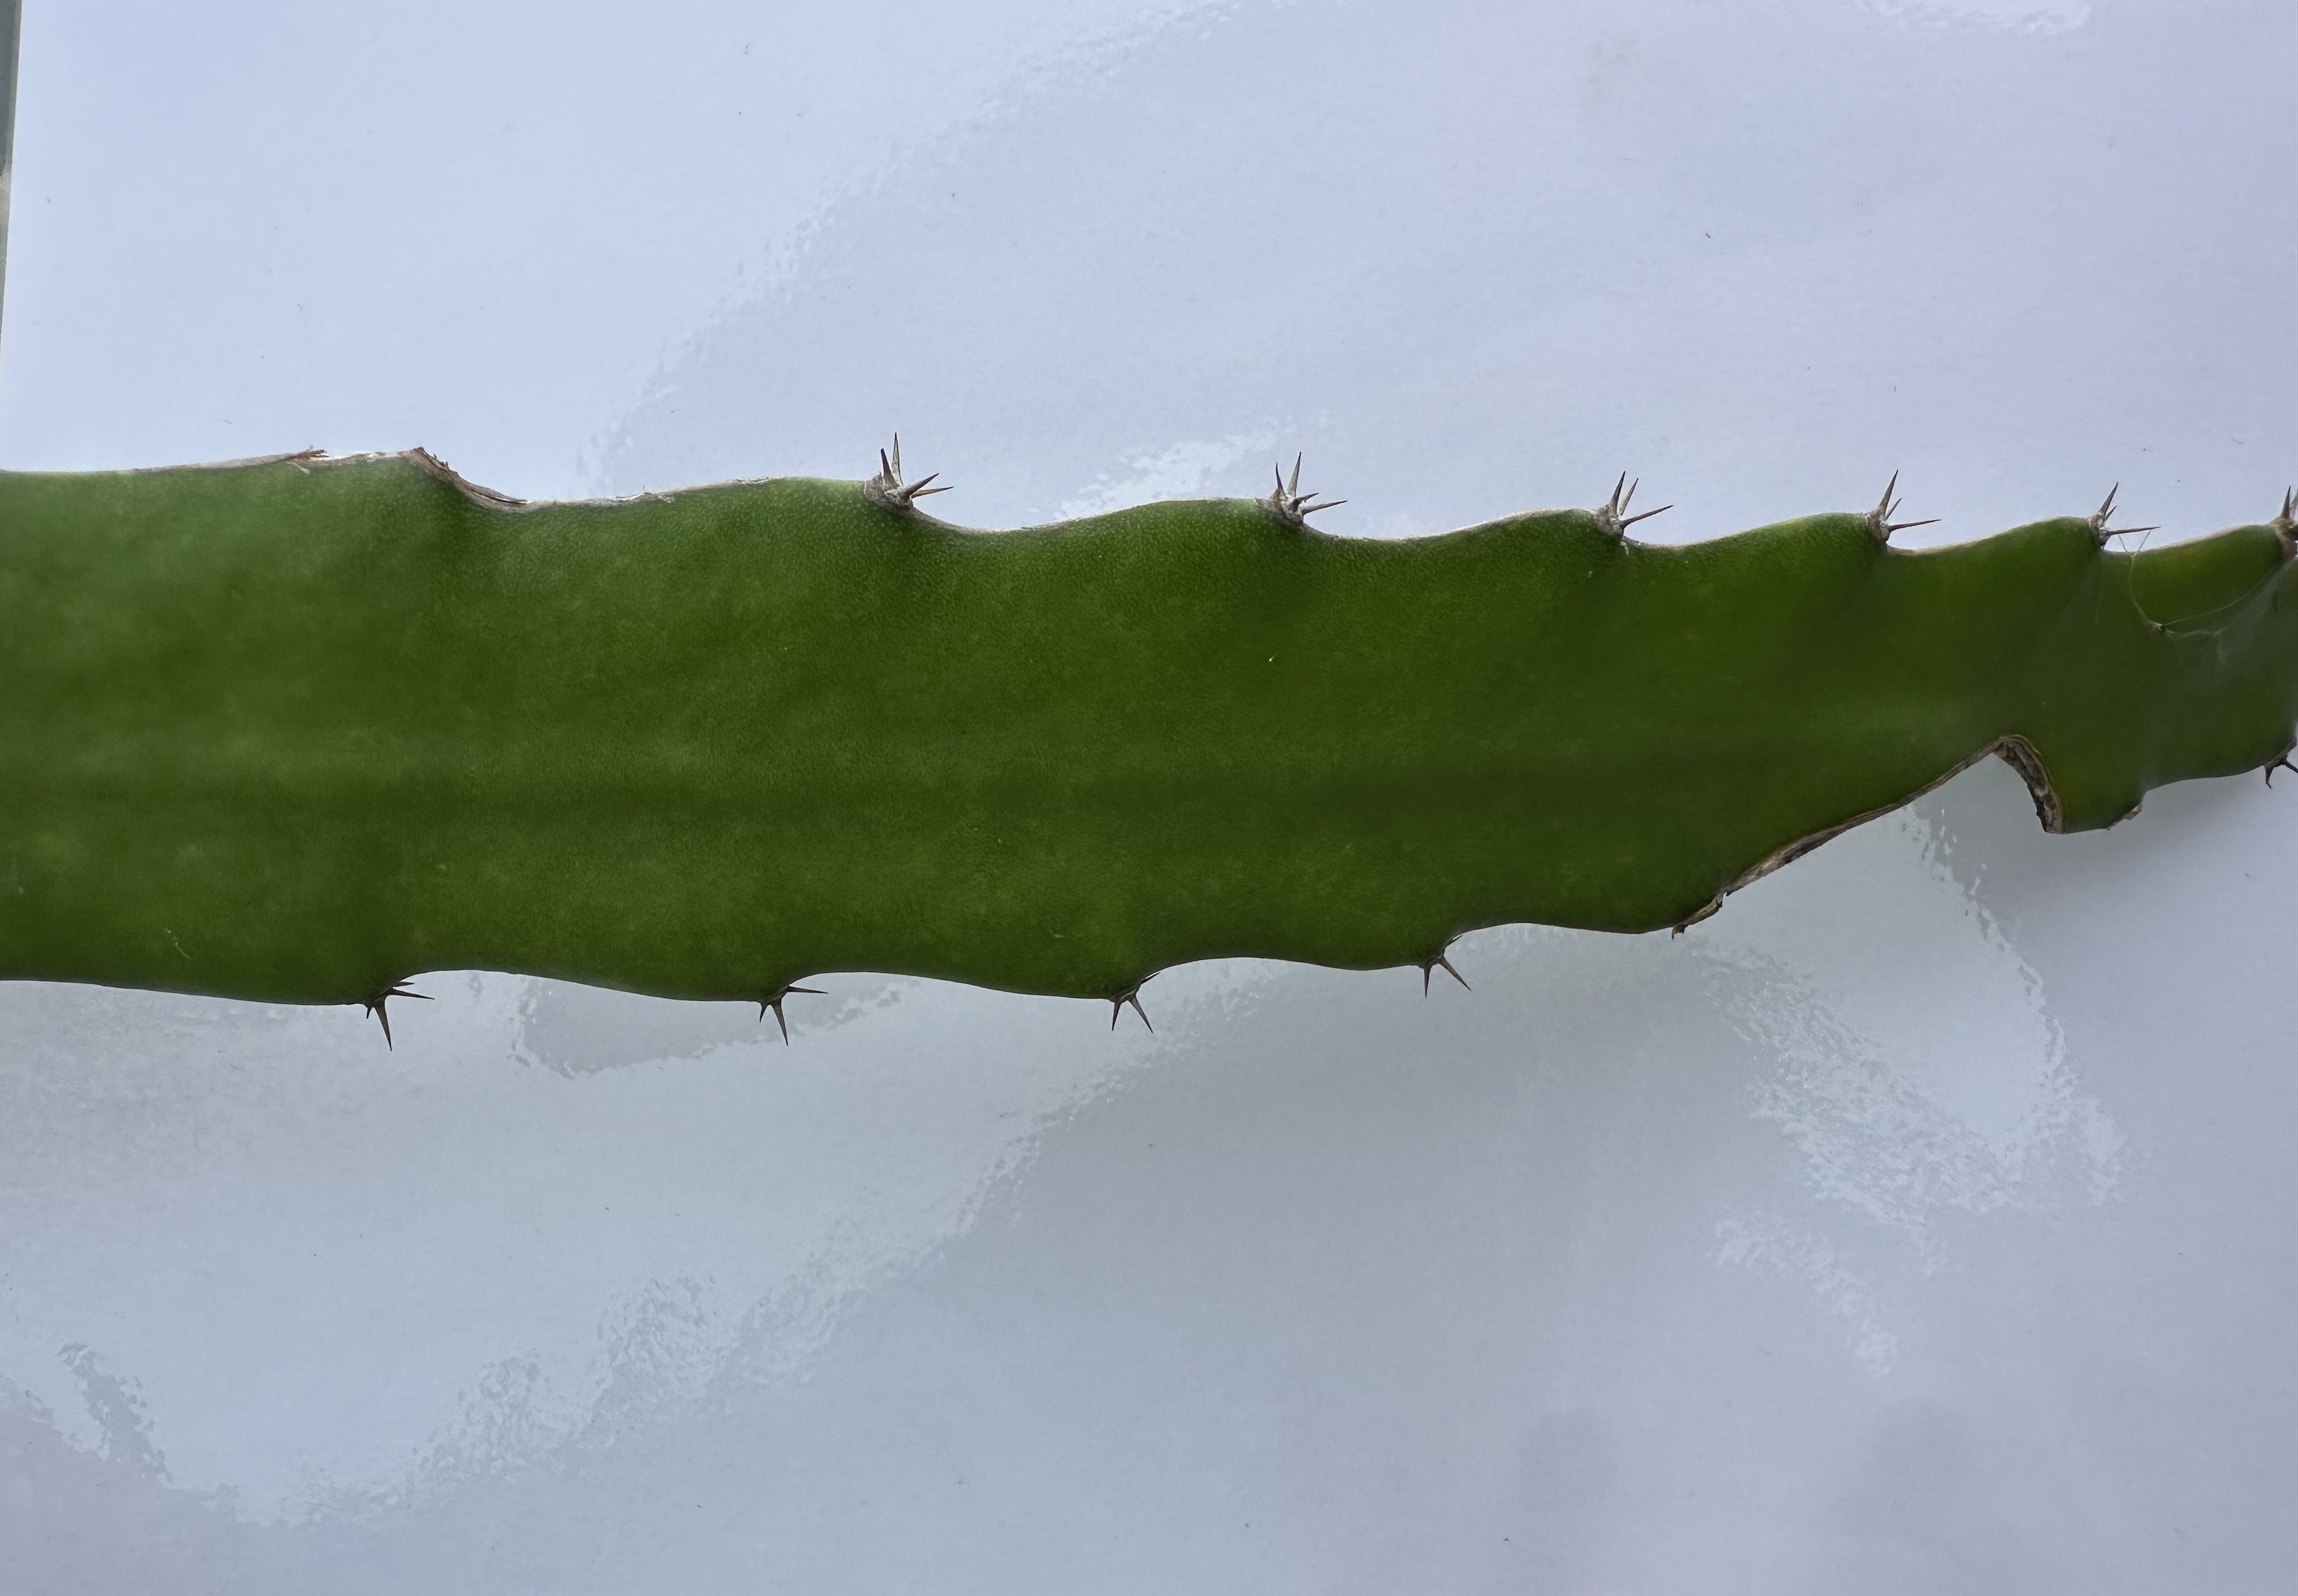
Label: Good leaf